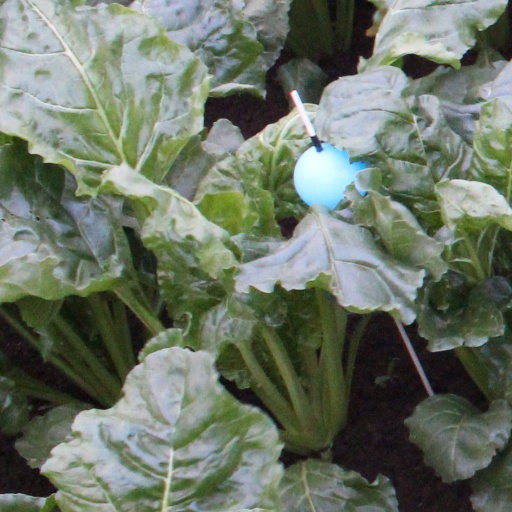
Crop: sugar beet